Marlow railway station

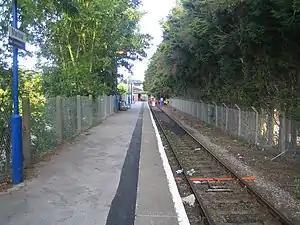
Looking West towards the Buffer Stops

A branch from the Wycombe Railway at was built by the Great Marlow Railway; this was opened on 28 June 1873, and was worked by the Great Western Railway. The terminus was originally named Great Marlow. The branch was absorbed by the GWR on 6 August 1897. On 14 February 1899, the station was renamed "Marlow".